Denghoog

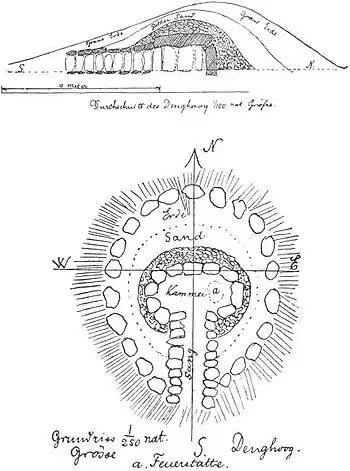
Professor Wibel's sketch

:""The sketches of the Denhoog which I enclose [viz., the Ground Plan and Sectional View] are from the drawings of Professor Wibel, who conducted the excavation of it in 1868. From his and C.P. Hansen's observations I contribute the following statements: Originally, the mound was higher, but in 1868 it had the form of a truncated cone, 4½ mètres [say ] in height. As may be seen from the picture, it slopes away to the south above the original passage into the mound, which the dweller made use of as his entrance; so that the extent is very considerable. The present entrance, as may be seen from the view of the interior, was made from above, at the north side, directly opposite the original entrance... Dr. Wibel says: 'At the south side of the chamber is the doorway for ingress and egress, with the passage itself leading from it. This passage, which was 6 metres [19 feet 8 inches] in length, was lined with upright blocks of granite and gneiss, with a roofing and floor made of flagstones of the same kinds of stone. It was opened up all the way to the mouth of the passage. This [the outer orifice] lay close to the extremity of the earth and near the floor of the mound, was closed with earth only, not with a stone, and measured about 1 metre [3 feet 3.4 inches] in height, and in breadth. On account of these dimensions ... one[Pg 73] can only creep through with difficulty, and for that reason the plan does not show with accuracy the position of the wall-slabs, and their number is merely conjectured to be nine.""